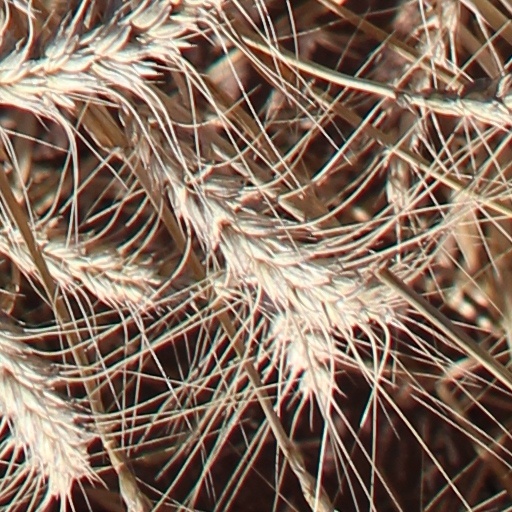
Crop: wheat